John Keister (comedian)

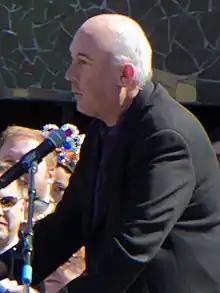
John Keister, 2012

John Keister (born February 15, 1956) is a Seattle-based comedian, writer, rock critic, commentator and motivational speaker, best known as the host of the local comedy program "Almost Live!" from 1988 to 1999.